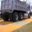
Label: truck